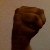
The image shows a hand gesture representing the letter 'M' in Indian Sign Language.